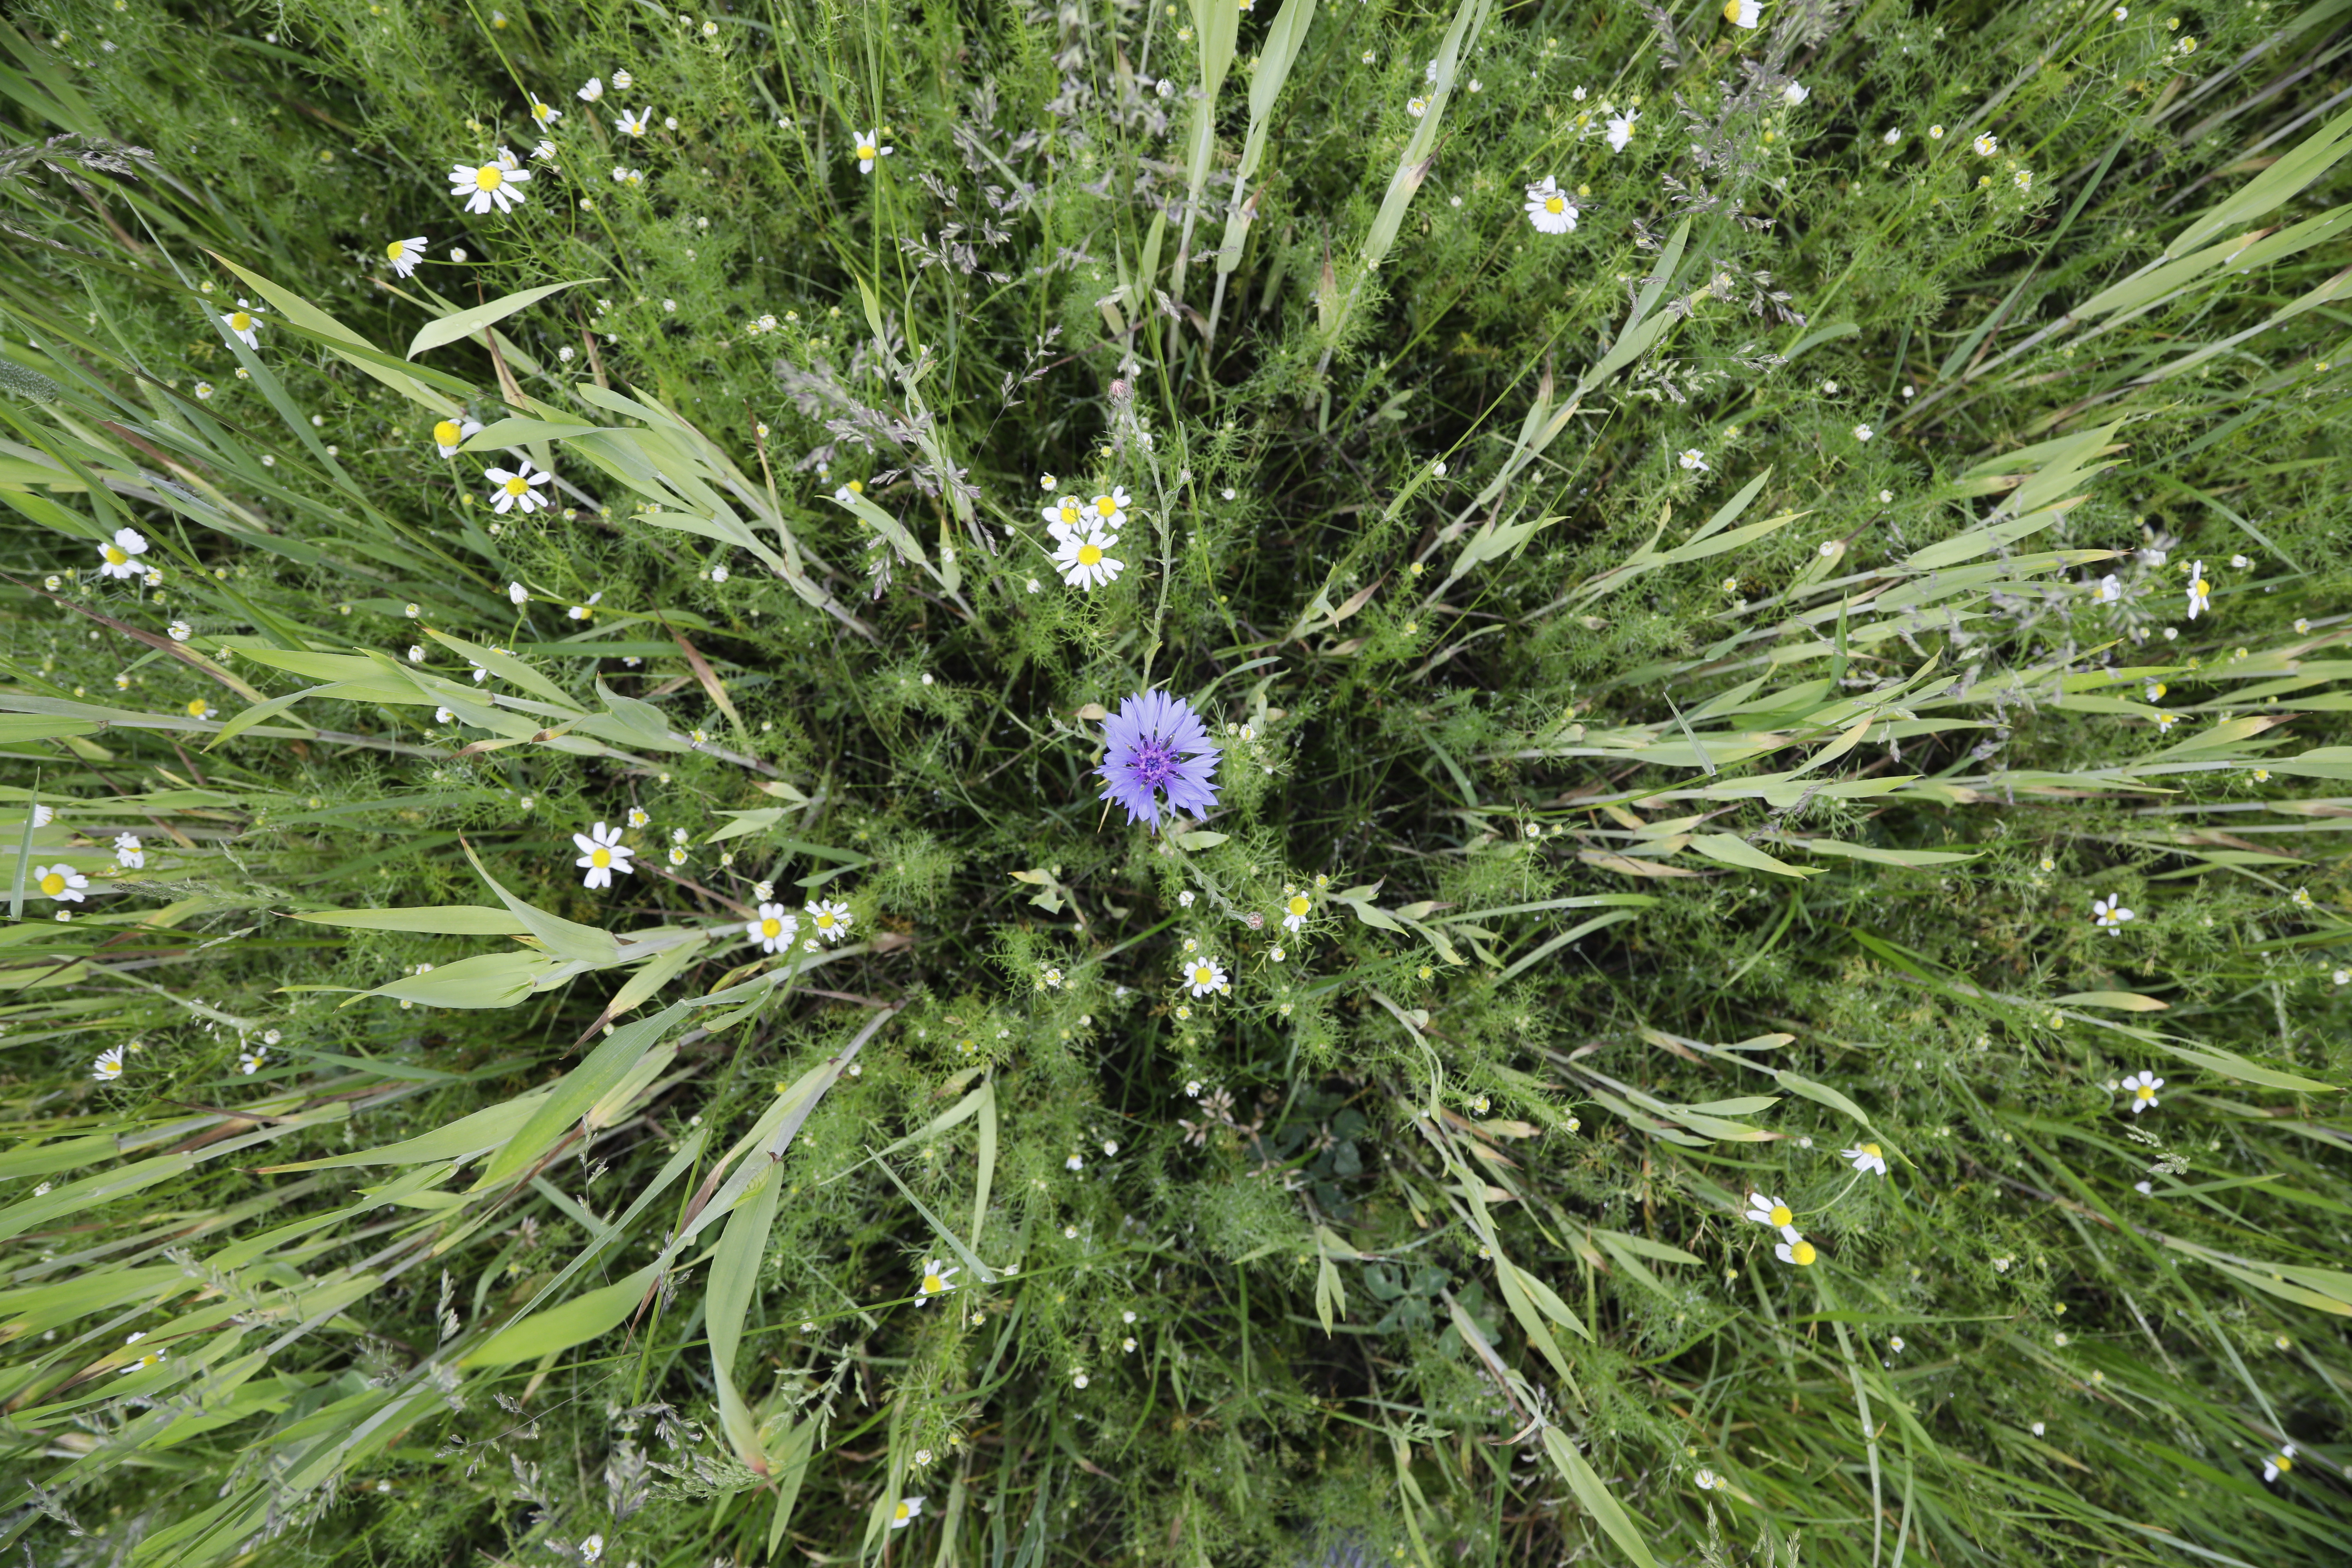
Plant species: Chamomile * (aggregate), Centaurea cyanus